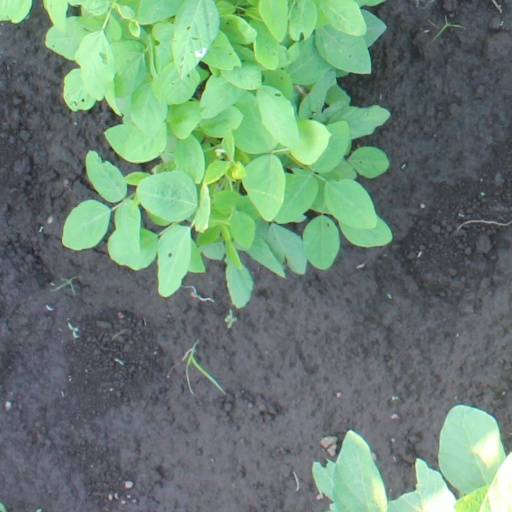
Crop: soybean